Hrithik Roshan

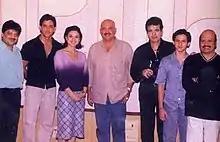
Roshan (second from left) at the launch of "Koi... Mil Gaya" (2003)

Roshan's career began to revive with a starring role in "Koi... Mil Gaya" (2003). The film, directed and produced by his father, centers on his character Rohit Mehra, a developmentally disabled young man, who comes in contact with an extraterrestrial being—a role that required him to lose nearly . Roshan recalls the experience of starring in the film fondly: "I could live my childhood [again]. I could eat as many chocolates as I wanted. I became a baby and everybody was so caring towards me." In the book "Film Sequels", Carolyn Jess-Cooke drew similarities between the character and Forrest Gump, portrayed by Tom Hanks in the titular film, but this idea was dismissed by Roshan. Film critics were polarised on their view of the film—some of them negatively compared its storyline to the 1982 Hollywood release "E.T. the Extra-Terrestrial"—but were unanimous in their praise for Roshan. In a 2010 retrospective of the Top 80 Iconic Performances of Bollywood, "Filmfare" noted "how flesh and blood Hrithik's act is. Simply because he believes he is the part. Watch him laugh, cry or bond with his remote controlled alien friend and note his nuanced turn." A Rediff.com critic agreed that Roshan was "the turbojet that propels the film to the realm of the extraordinary." "Koi... Mil Gaya" was one of the most popular Bollywood films of the year, earning worldwide and Roshan won both Filmfare Awards for Best Actor and Best Actor (Critics).